Muharish bin Al-Mujalli

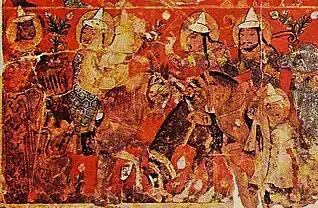
Illustration of Turkoman soldiers

When Muharish and the Caliph proceeded to the location of the vizier Amid al-Mulk, they all met at the waters of Nahrawan. The vizier received them and expressed his gratitude to Muharish for his noble conduct. They informed Muharish of the Sultan’s appreciation and his intention to honor him in a manner befitting such a deed.